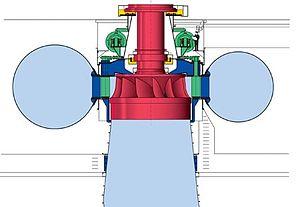
Une turbine Francis est une turbine hydraulique de type « à réaction ». Elle est adaptée à des hauteurs de chute moyennes, pour des puissances et débits moyens ou forts : de quelques kilowatts à plusieurs centaines de mégawatts avec des débits de 10 à 700 m³/s.